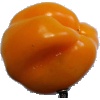
Label: yellow_pepper